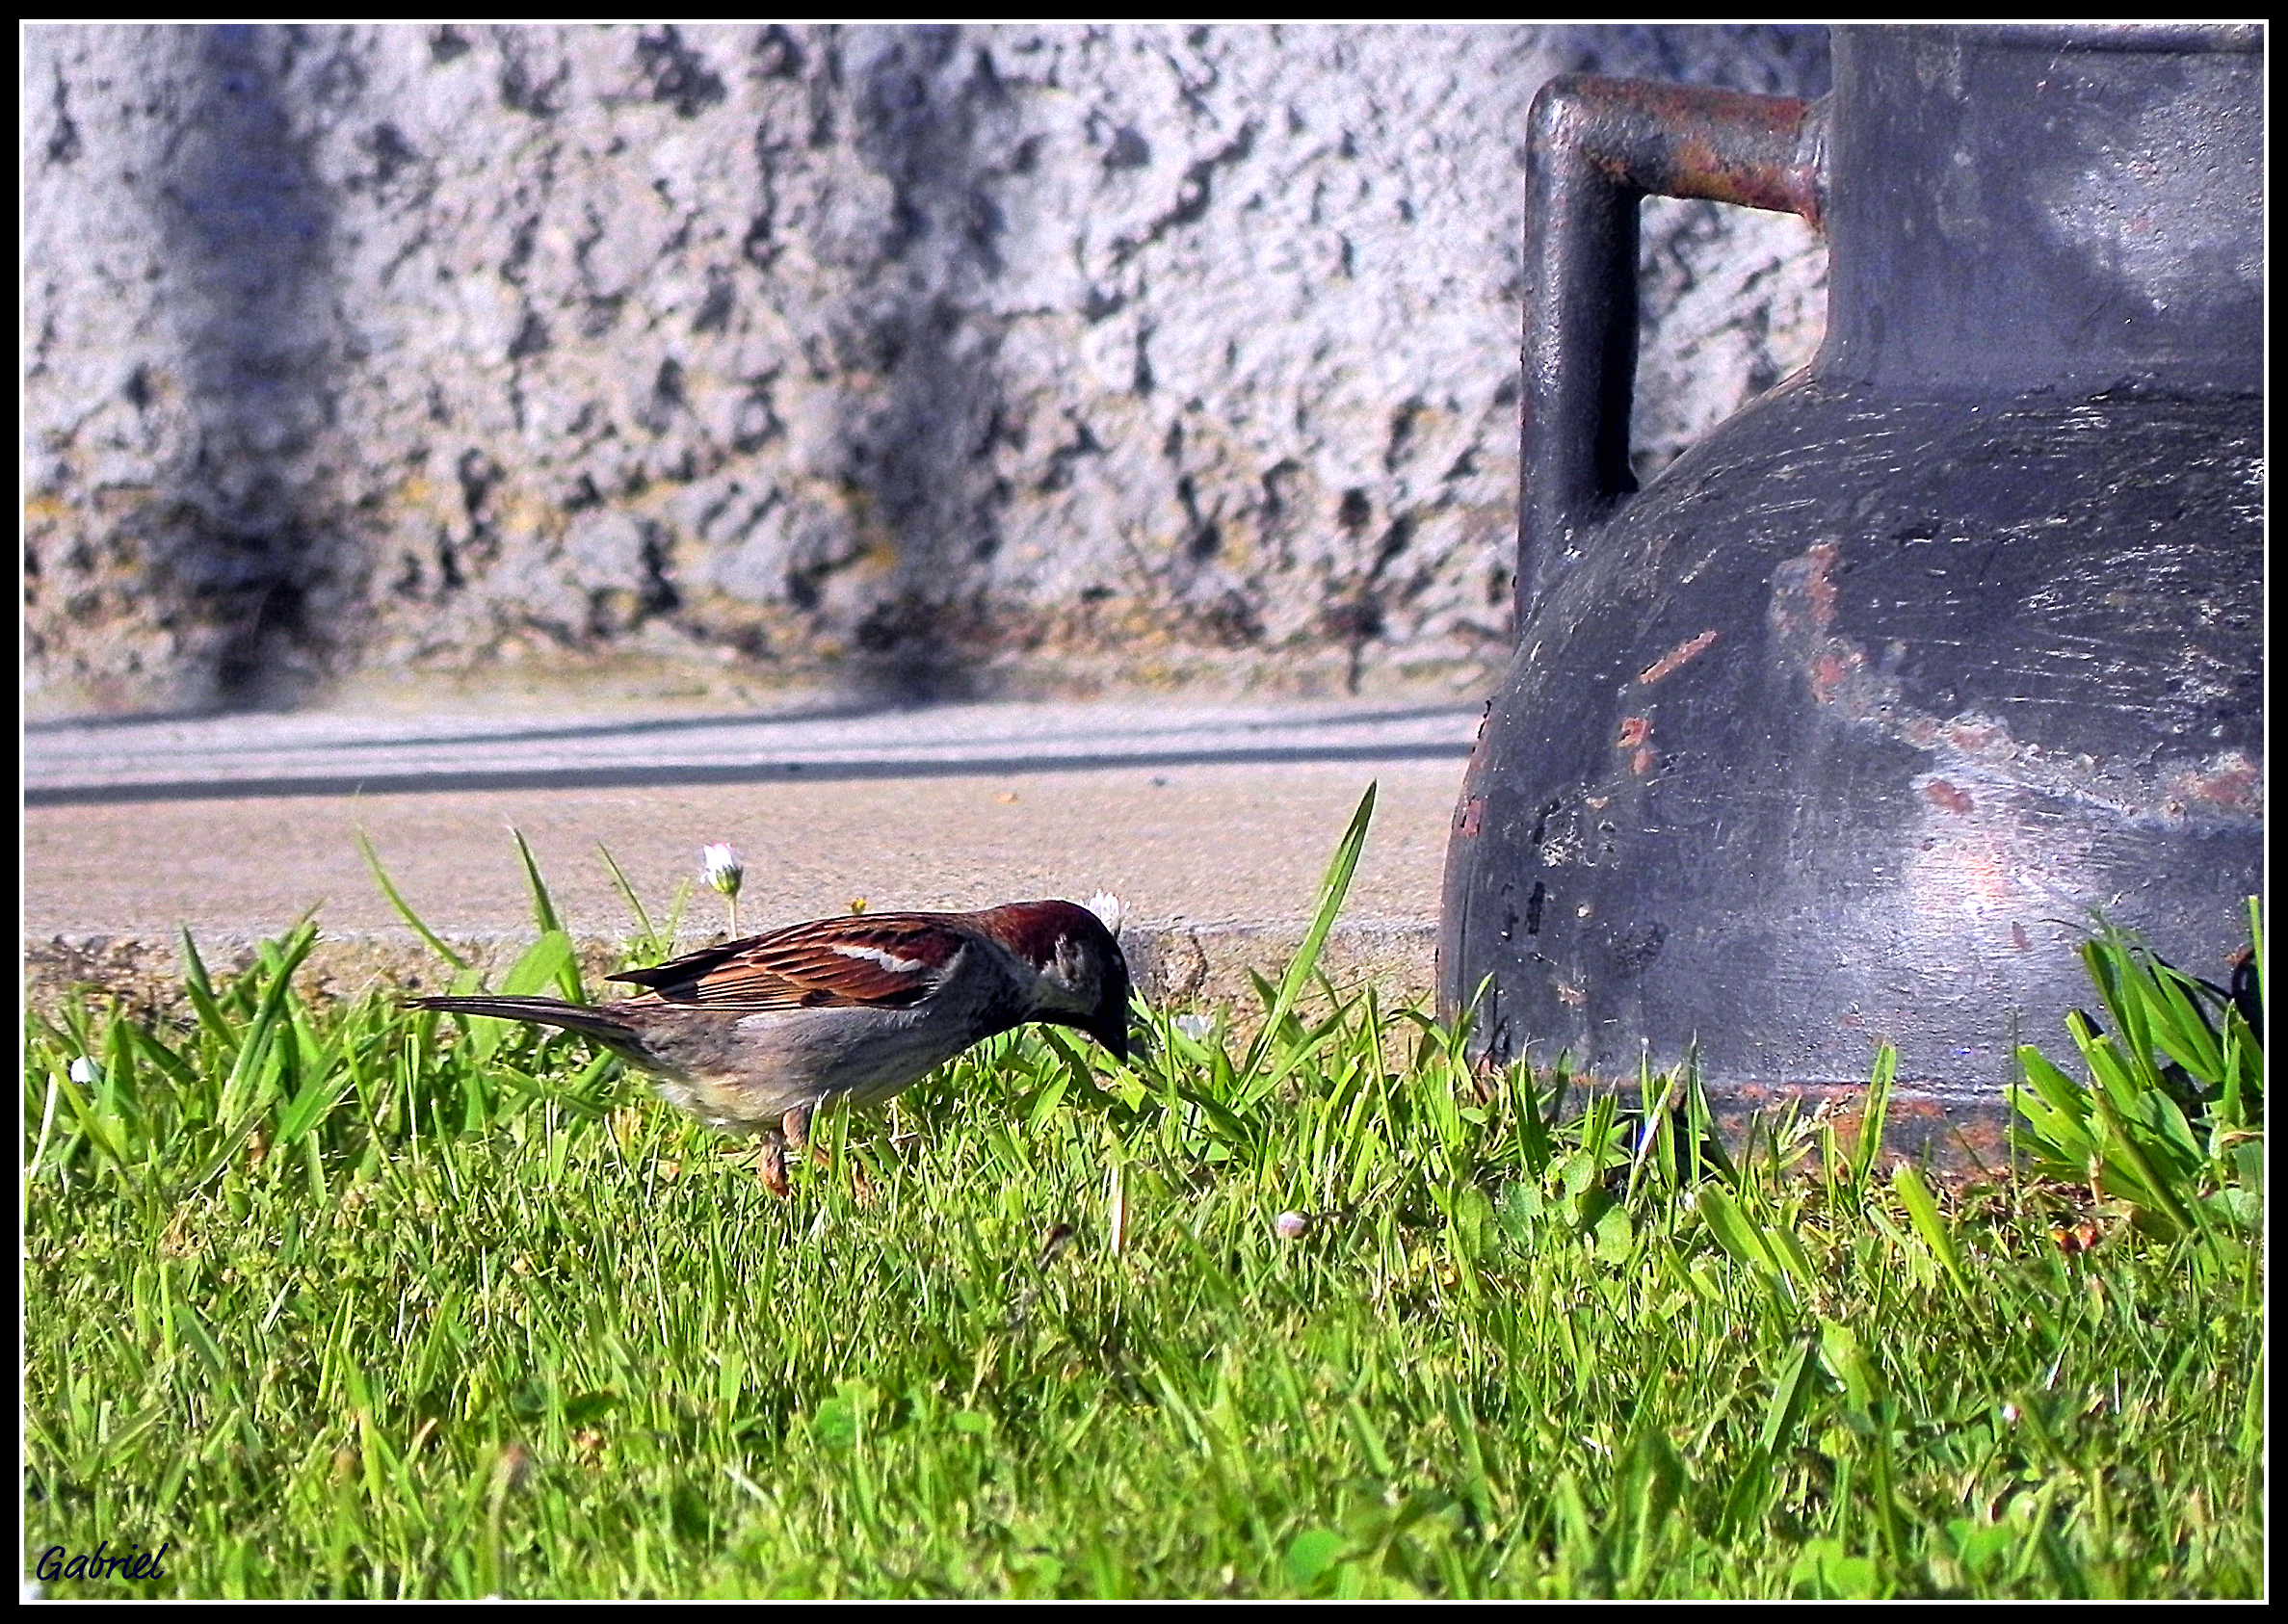
nature, grass, bird, wildlife, fauna, animals, naturaleza, ggl1, animales, perching bird